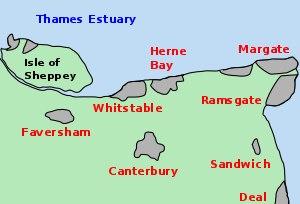
Whitstable est une ville côtière et station balnéaire du nord-est du Kent en Angleterre. Elle fait partie du District de Canterbury et possède une population d’environ 30 000 habitants.
Herne Bay est une ville côtière du nord-est du Kent en Angleterre. Elle fait partie du district de Canterbury et compte une population d'environ 35 000 habitants.